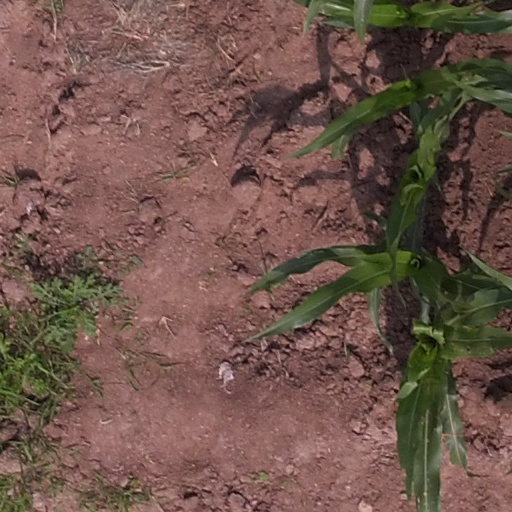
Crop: maize; corn